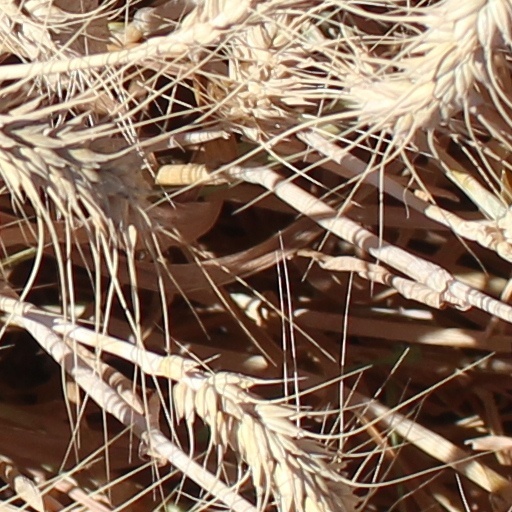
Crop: wheat